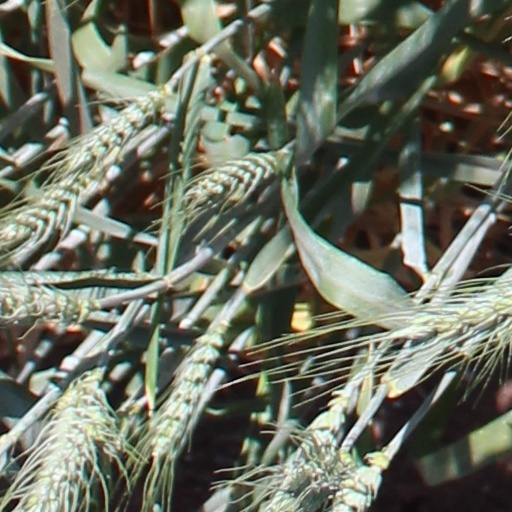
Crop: wheat